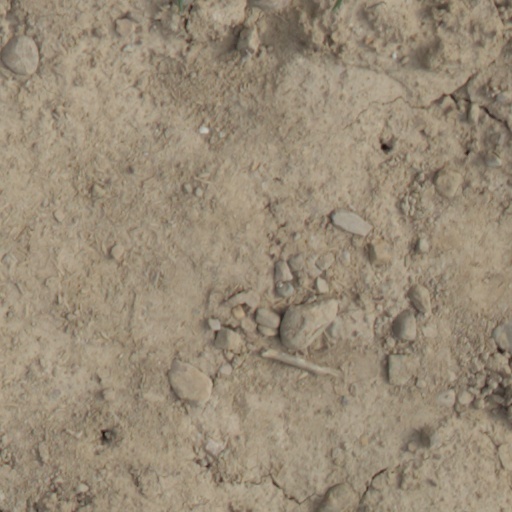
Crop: wheat